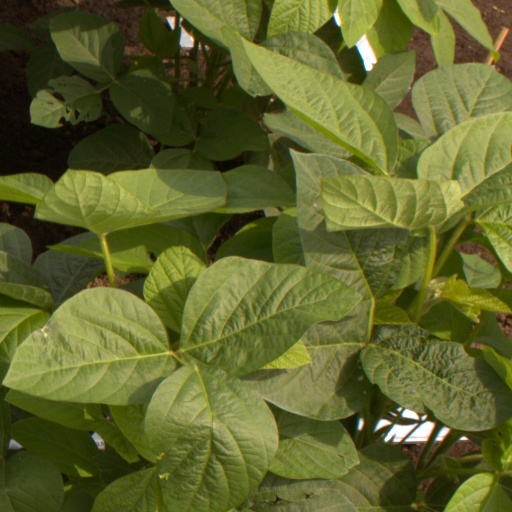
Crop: soybean